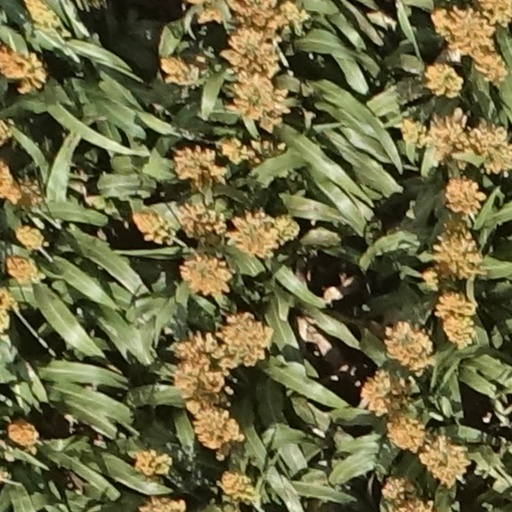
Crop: sorghum